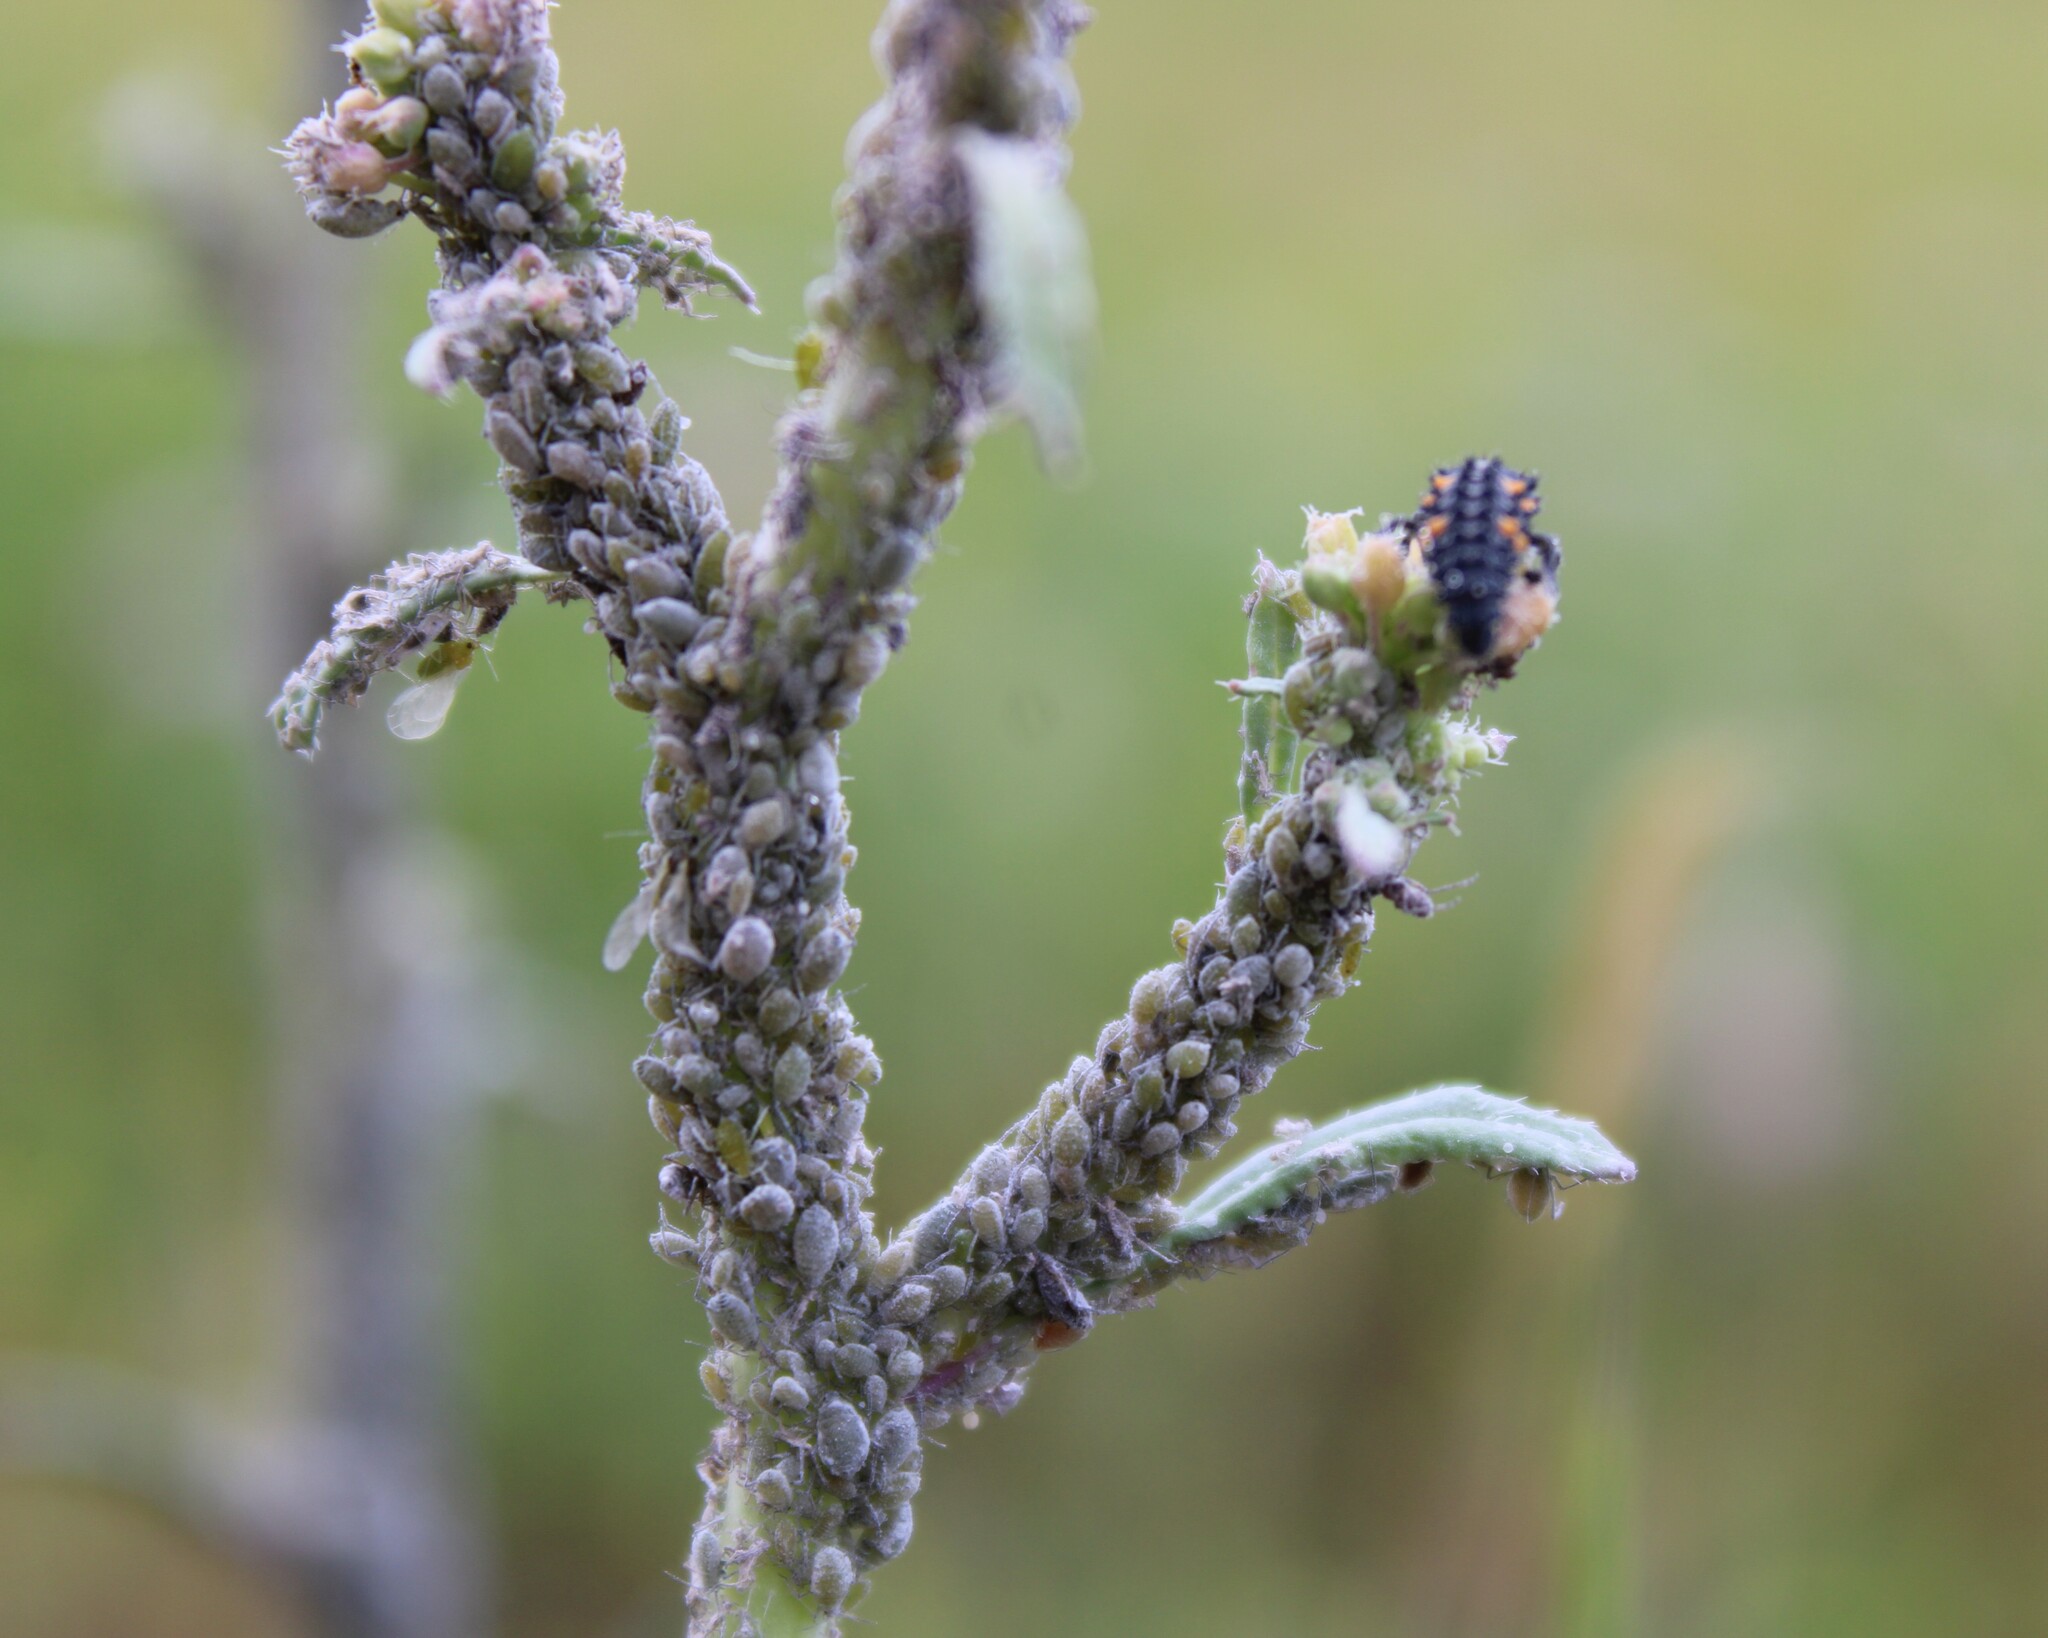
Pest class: cabbage_aphid